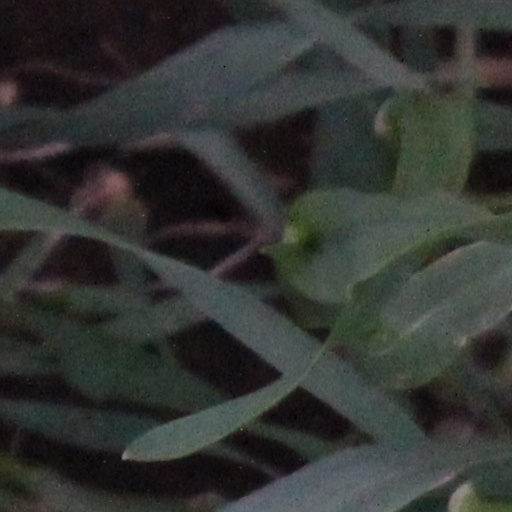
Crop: wheat